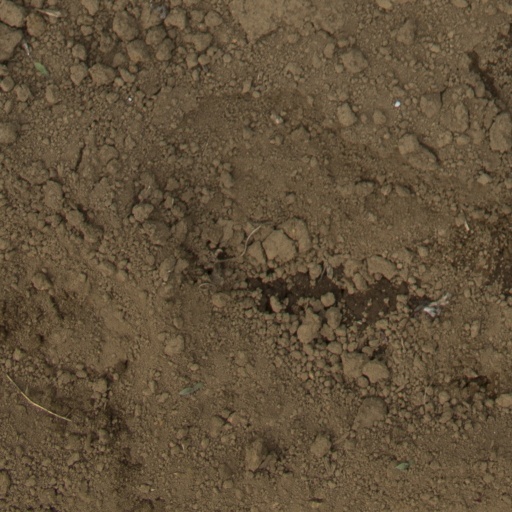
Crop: Jerusalem artichoke